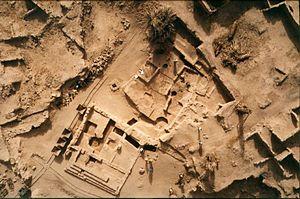
Vue aérienne du site antique de Garama
Les Garamantes, sont un ancien peuple berbère situé entre la Cyrénaïque et l’Atlas, plus particulièrement autour des oasis de Germa et de Mourzouq.